Propagation of grapevines

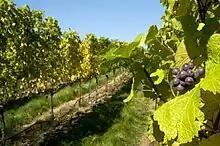
One criticism of clonal selection is that the use of only one or two clones greatly diminishes the genetic diversity of a vineyard.

This process is typically performed in the beginning of a new year in a greenhouse, taking place during the late winter months, to the early spring months. This process is used on younger and smaller vines before the vines are planted in a vineyard. However, the type of cut made on the grape vine determines the classification of the Bench graft. The two techniques to perform a Bench Graft includes the Omega Graft and the Whip Graft.